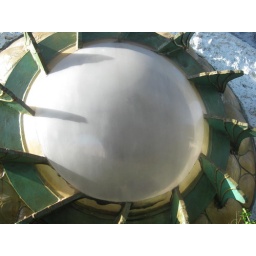
the fish house in berkeley